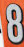
Number: 8